Thunder Over Louisville

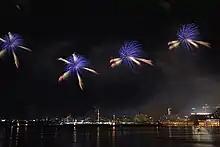
2018 show from the downstream side of the bridge on the Indiana shore of the Ohio River

Ohio River flooding was a concern for the 2015 event, but organizers did not let the high water cancel the festivities. It did make some traditional viewing areas inaccessible and additional safety precautions had to be taken to make the show possible.